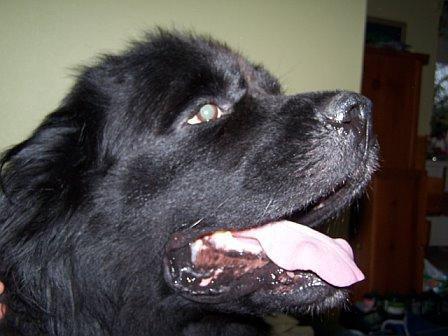
Newfoundland